Answer in natural language. Considering the relative positions, is scenic landscape wall decor photo (highlighted by a green box) above or below black colour l shaped countertop (highlighted by a red box)? Choose between the following options: above or below
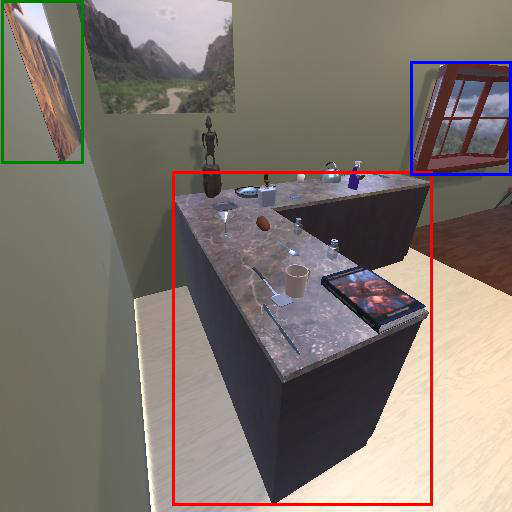
<answer>below</answer>